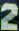
Number: 2